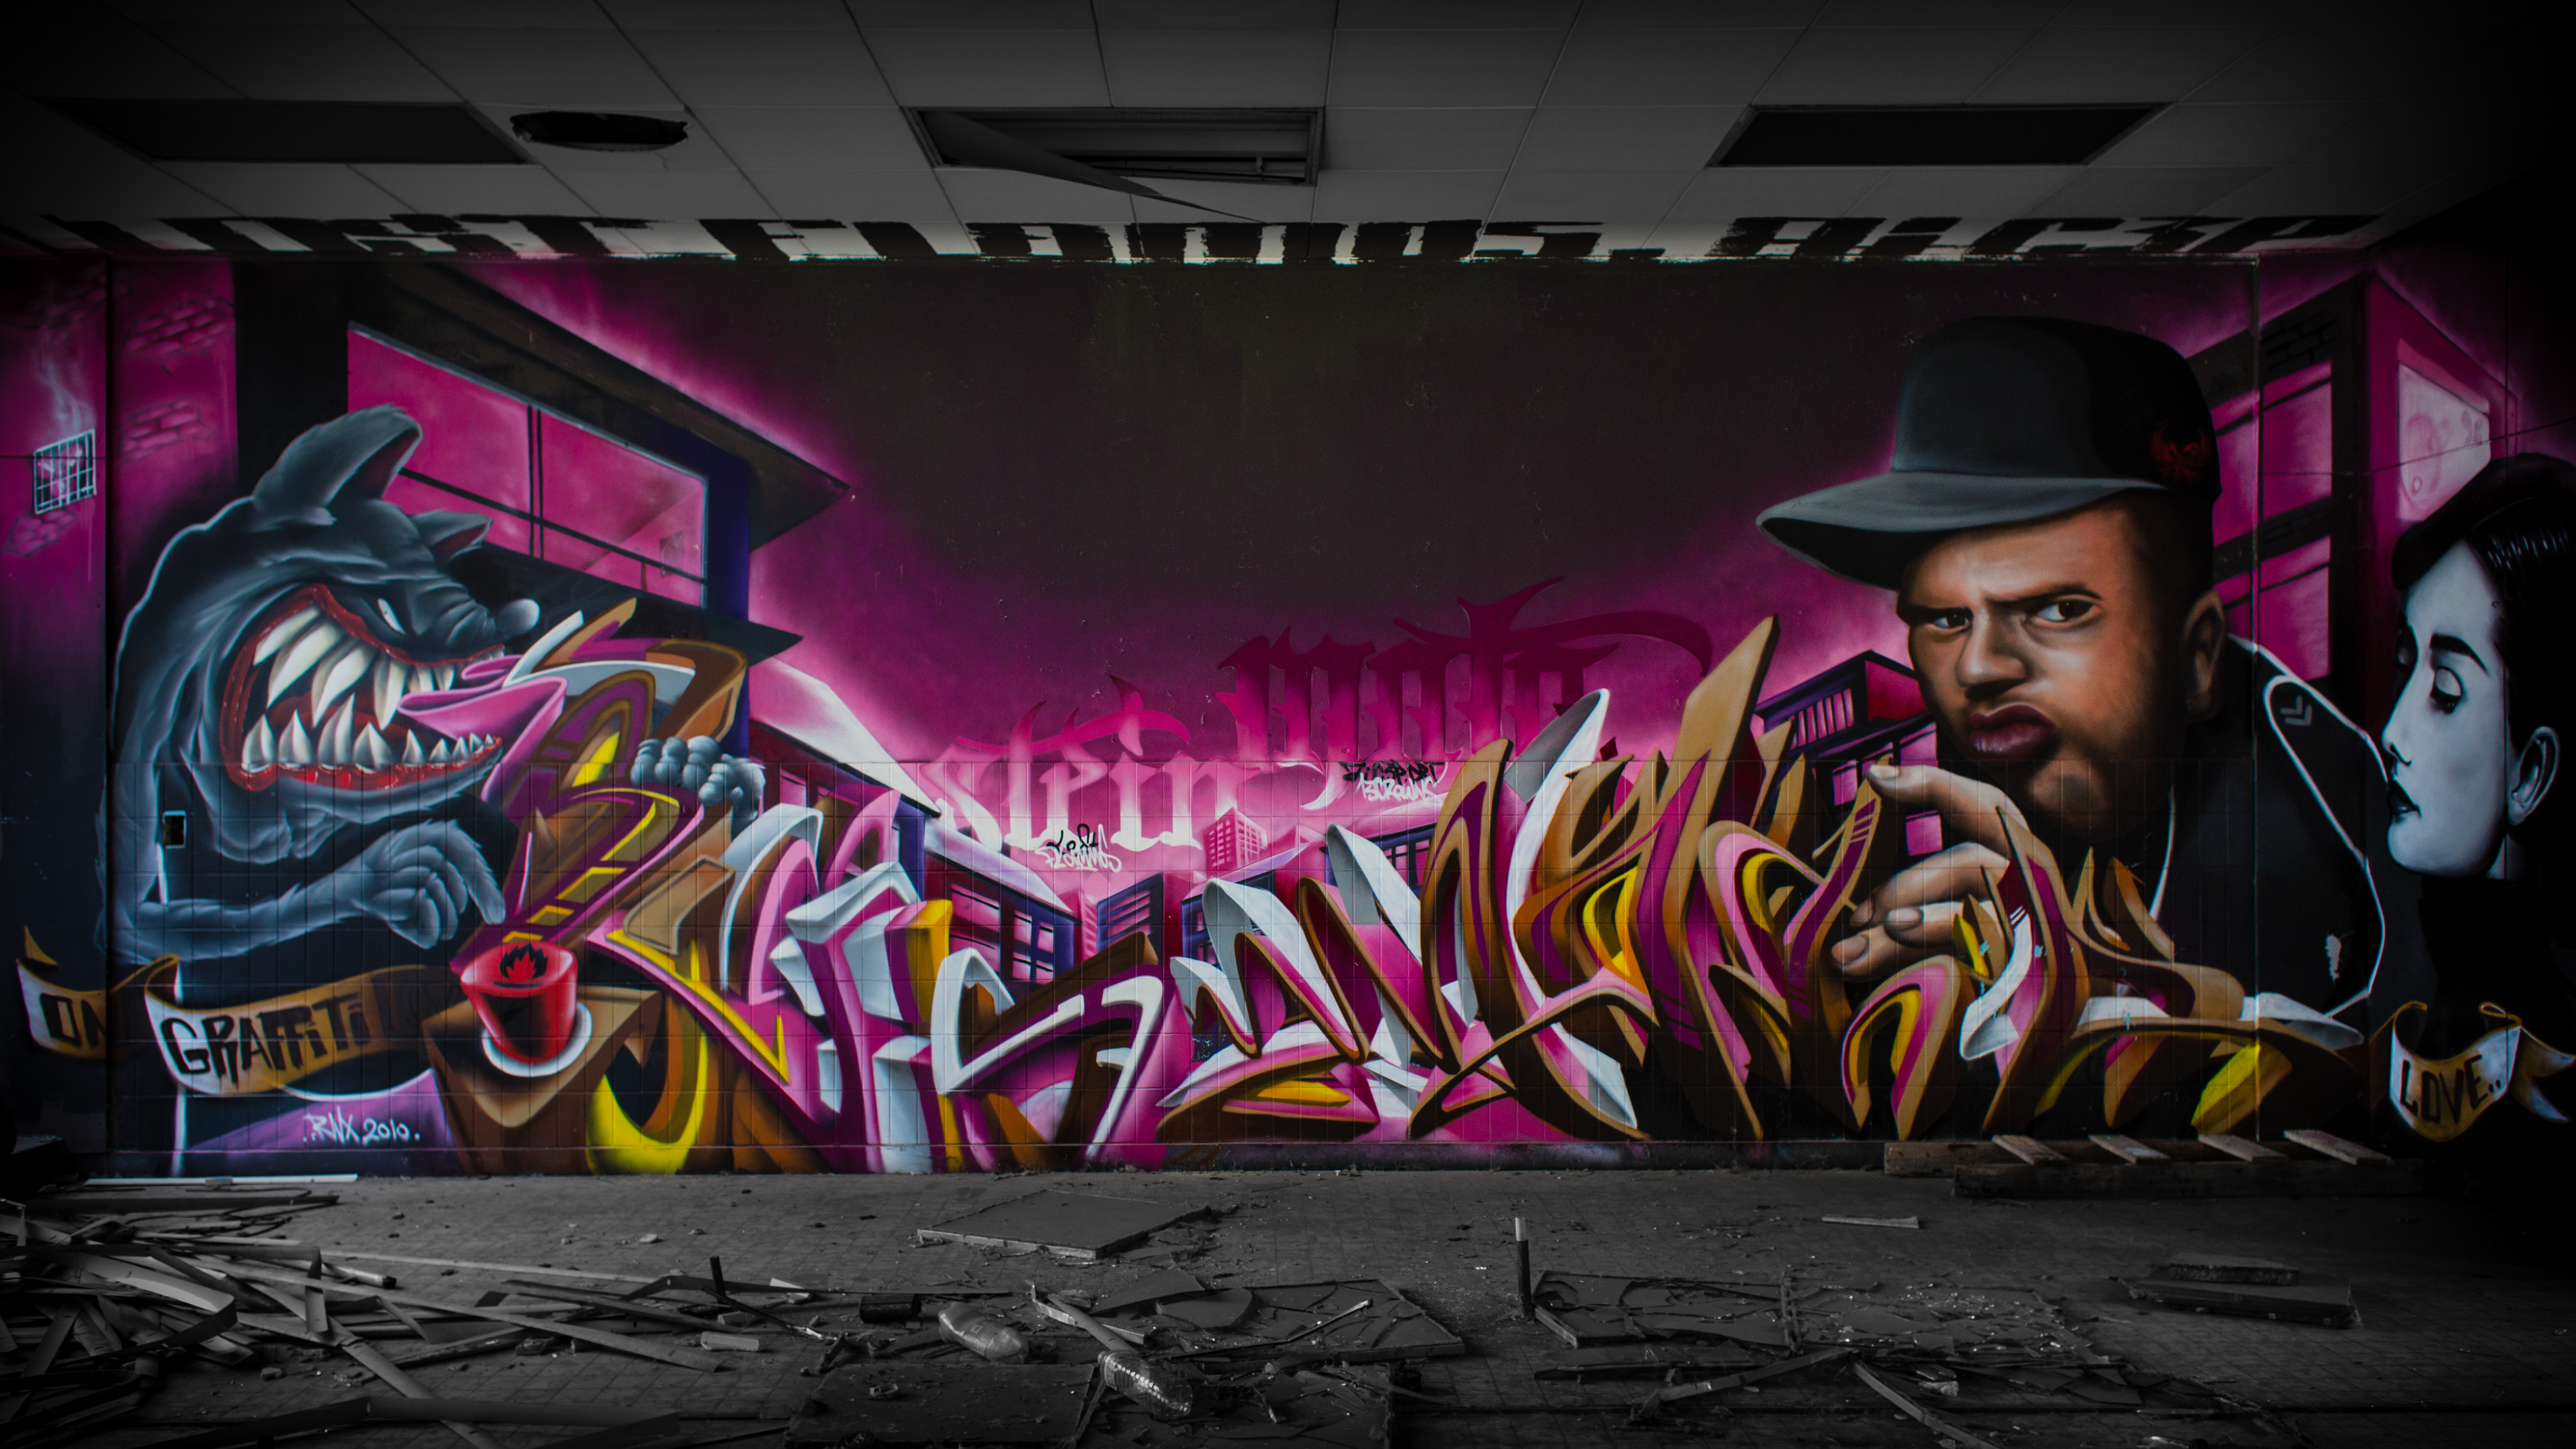
graffiti, urban, exploration, abandoned, building, school, street art, art, pink, wall, mural, graphic design, font, graphics, magenta, style